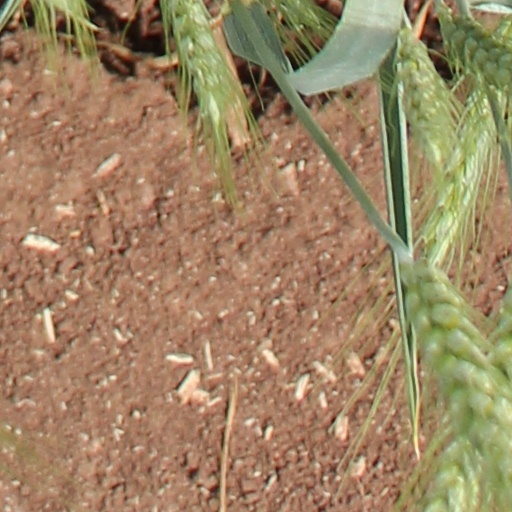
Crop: wheat